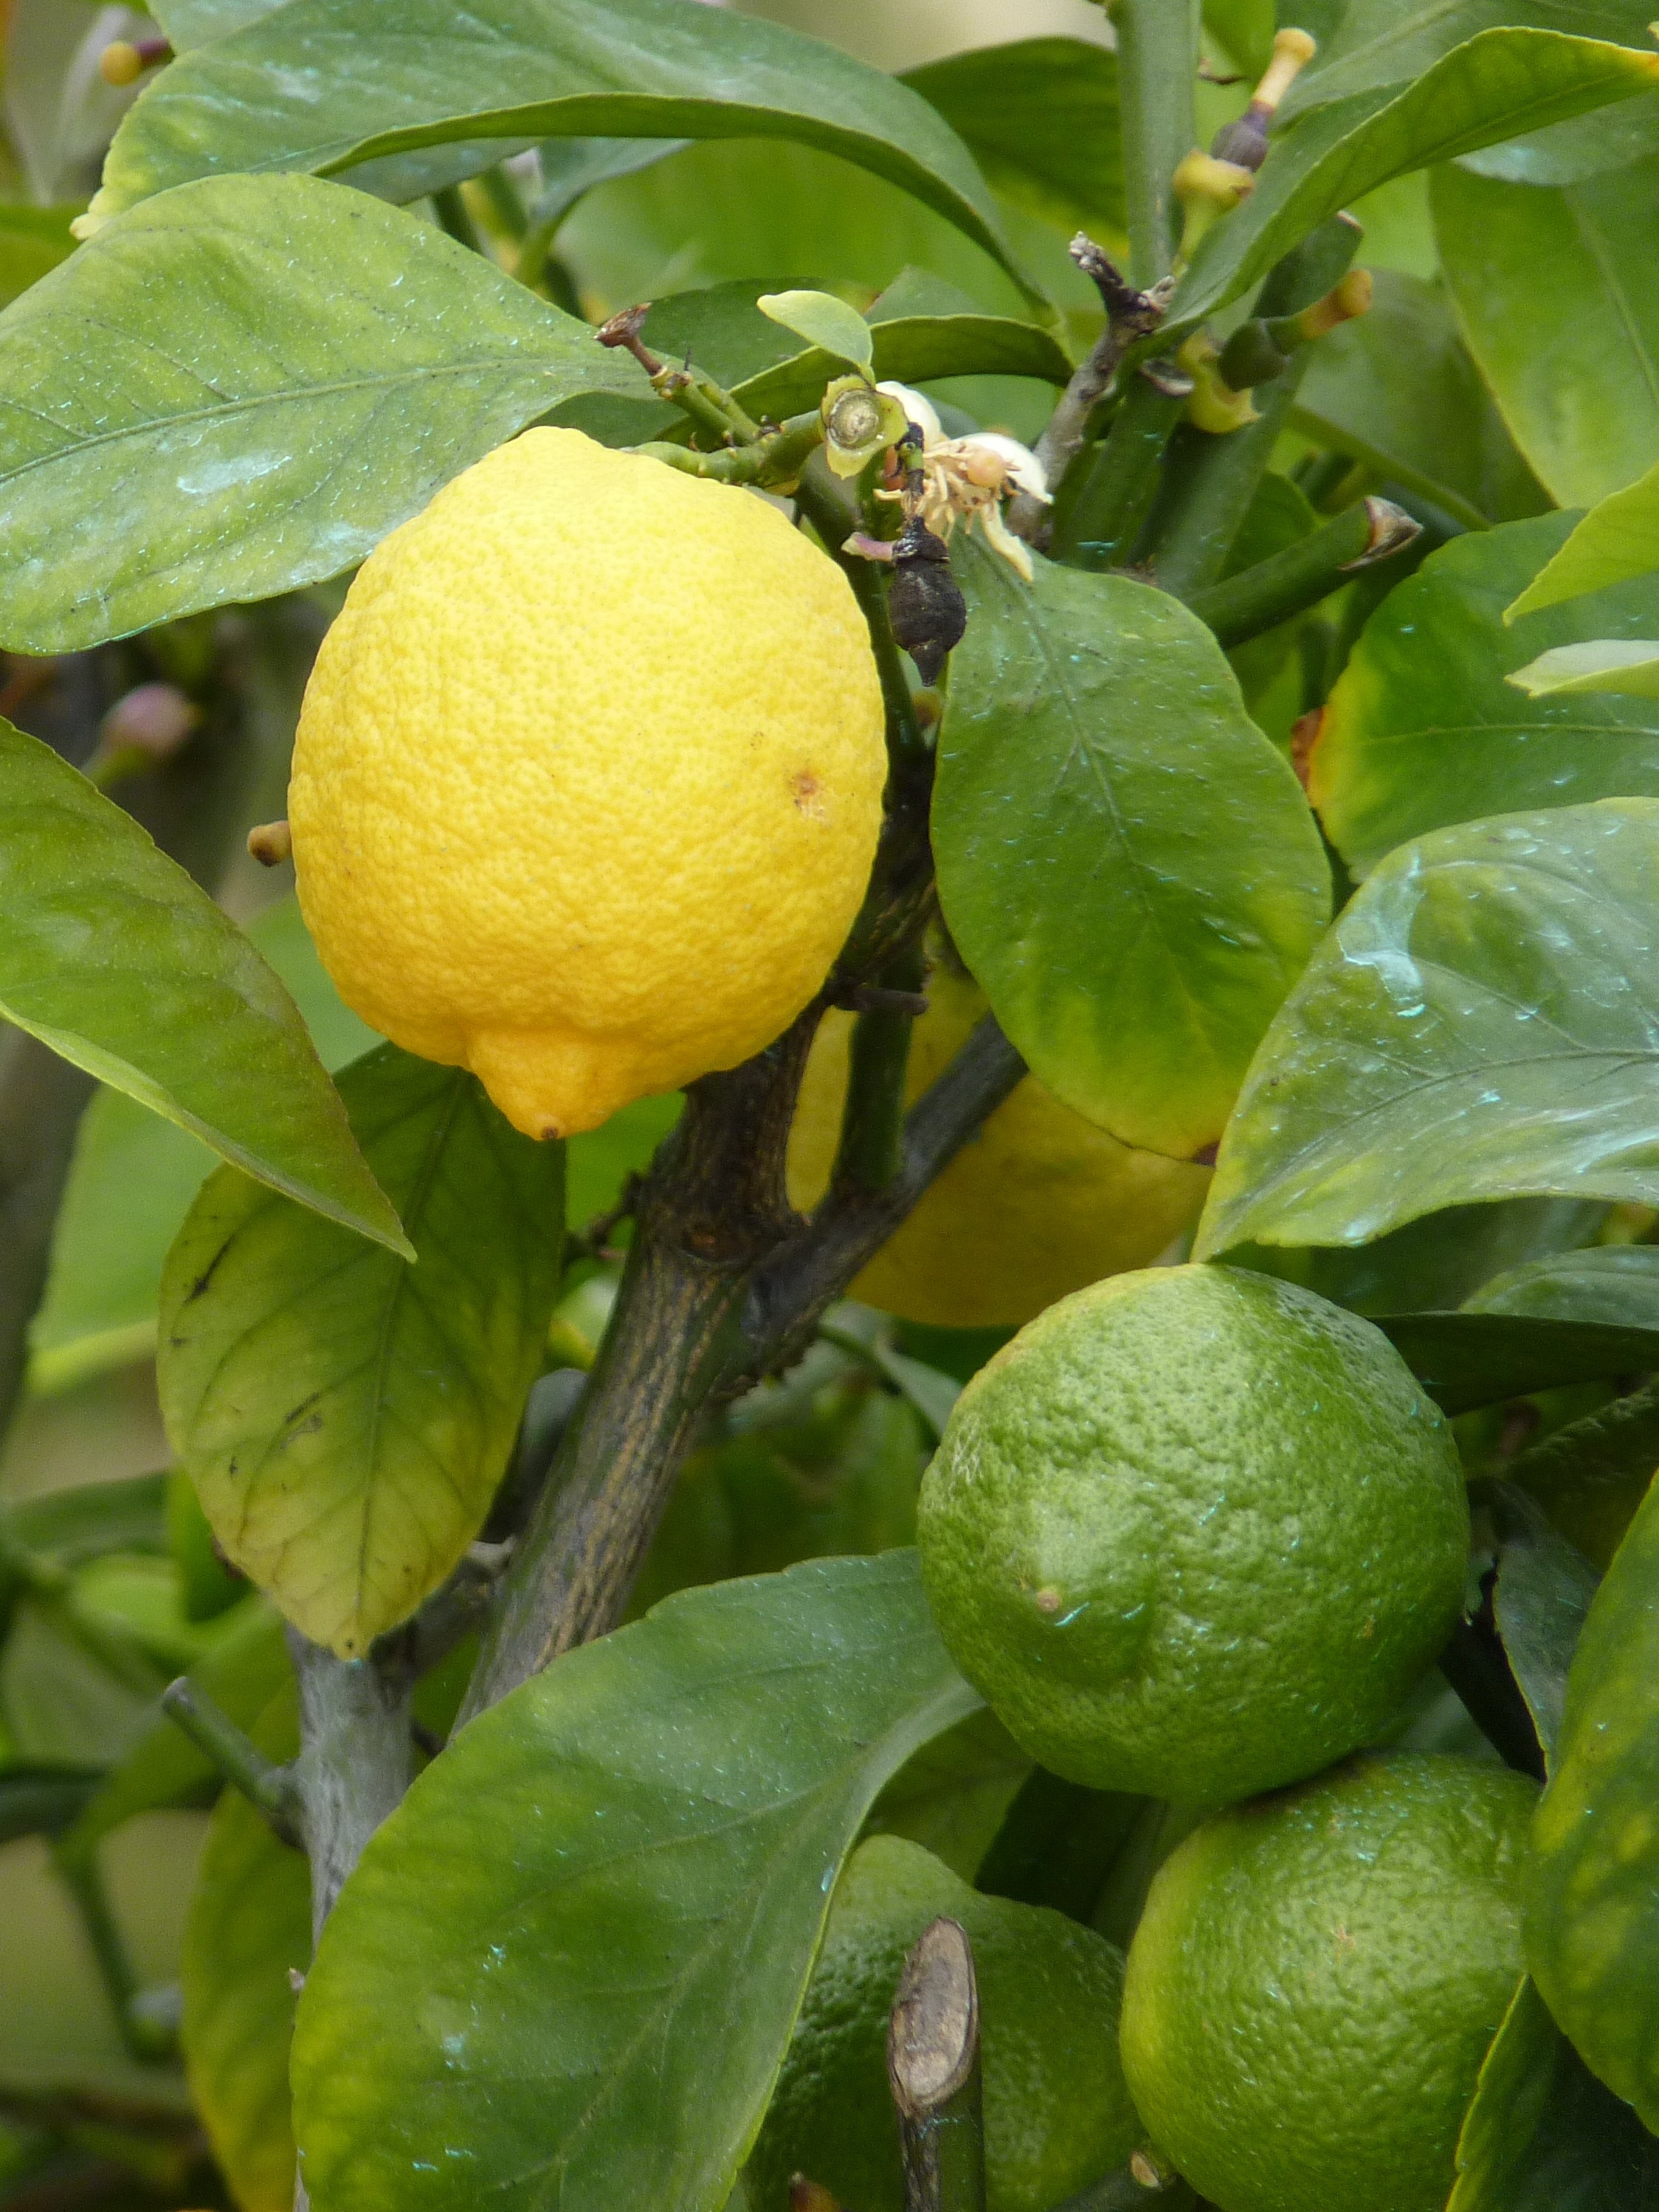
tree, nature, plant, fruit, flower, food, green, produce, evergreen, yellow, lemon, lime, lemon tree, shrub, fruits, vitamins, frisch, citron, citrus, sour, citrus fruits, flowering plant, fruity, vitamin c, bitter orange, land plant, sweet lemon, key lime, yuzu, calamondin, persian lime